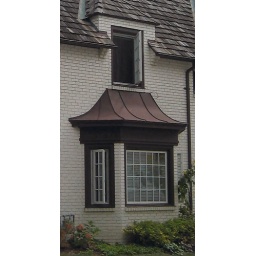
Those sun windows are perfect to live with out curtains and let the sun shine in